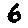
Label: 6